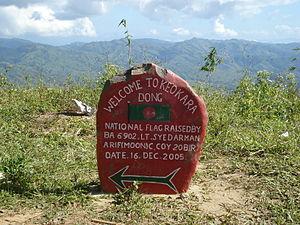
Le Keokradong ou Keokaradong est un sommet du Bangladesh dont l'altitude, sujette à débat, serait de 986 mètres d'altitude d'après une mesure GPS précise à trois mètres. Avec une altitude officielle donnée à 1 230 mètres, il constituerait le point culminant du Bangladesh ; toutefois, s'il s'agit vraisemblablement du plus haut sommet situé entièrement au Bangladesh, cette altitude paraît improbable et quatre autres sommets sur la frontière avec la Birmanie seraient plus élevés, dont le Mowdok Mual à 1 052 mètres d'altitude.